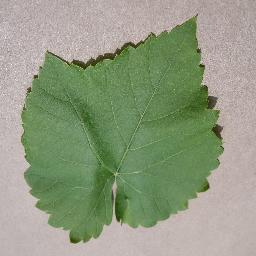
Label: Grape___healthy